Roman Catholic Diocese of Naha

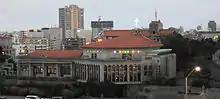

The Diocese of Naha is a Latin Church diocese of the Catholic Church in the ecclesiastical province of the Metropolitan Nagasaki 長崎, in southern Japan.